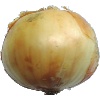
Label: Onion White 1